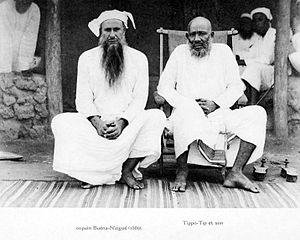
Tippo-Tip (à droite) et son copain Buéna-N’zigué (1889) - p. 300
Tippo Tip, variantes Tippo Tib ou Tippu Tip ou selon les langues locales Tippo Tipo, de son vrai nom Hamed bin Mohammed el Marjebi, né et mort à Zanzibar, est un marchand d’esclaves originaire de Unguja, île principale de l'archipel de Zanzibar. Il fut également propriétaire de plantations et gouverneur de province au Congo. Successeur des sultans de Zanzibar, il conduisit de nombreuses expéditions commerciales en Afrique centrale orientale, dont certaines esclavagistes.
L'histoire de Zanzibar, en tant qu'entité politique distincte du reste de l'Afrique, est marquée par un fort brassage culturel et démographique swahili, arabe, perse, omanais, portugais et britannique. Sa situation actuelle, une entité autonome au sein de la Tanzanie, est encore aujourd'hui la conséquence du passé de ce territoire fortement marqué par les échanges commerciaux entre différentes puissances mondiales ainsi que sa colonisation.
Les Campagnes de l'État indépendant du Congo contre les Arabo-Swahilis sont un ensemble d'opérations militaires menées par la Force publique de l'État indépendant du Congo contre les états dirigés par les sultans bantous musulmans dans l'est de l'actuel territoire de la République démocratique du Congo de mai 1892 à janvier 1894. Au plus fort de l'engagement fin 1892, environ 100 000 Arabo-Swahilis répartis en plusieurs armées furent opposés à 120 Européens à la tête de 3 500 soldats réguliers, et davantage d'auxiliaires, sur un territoire de la taille de la France.